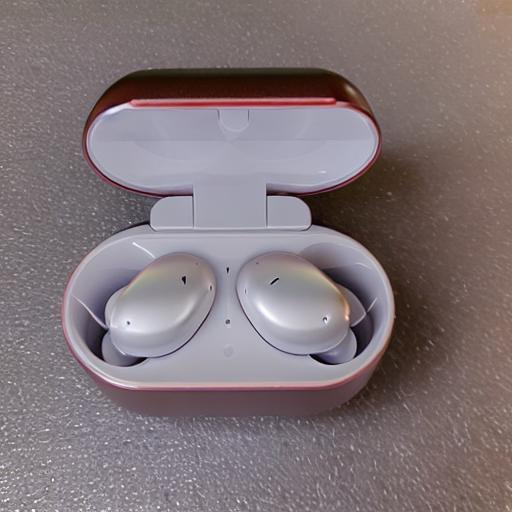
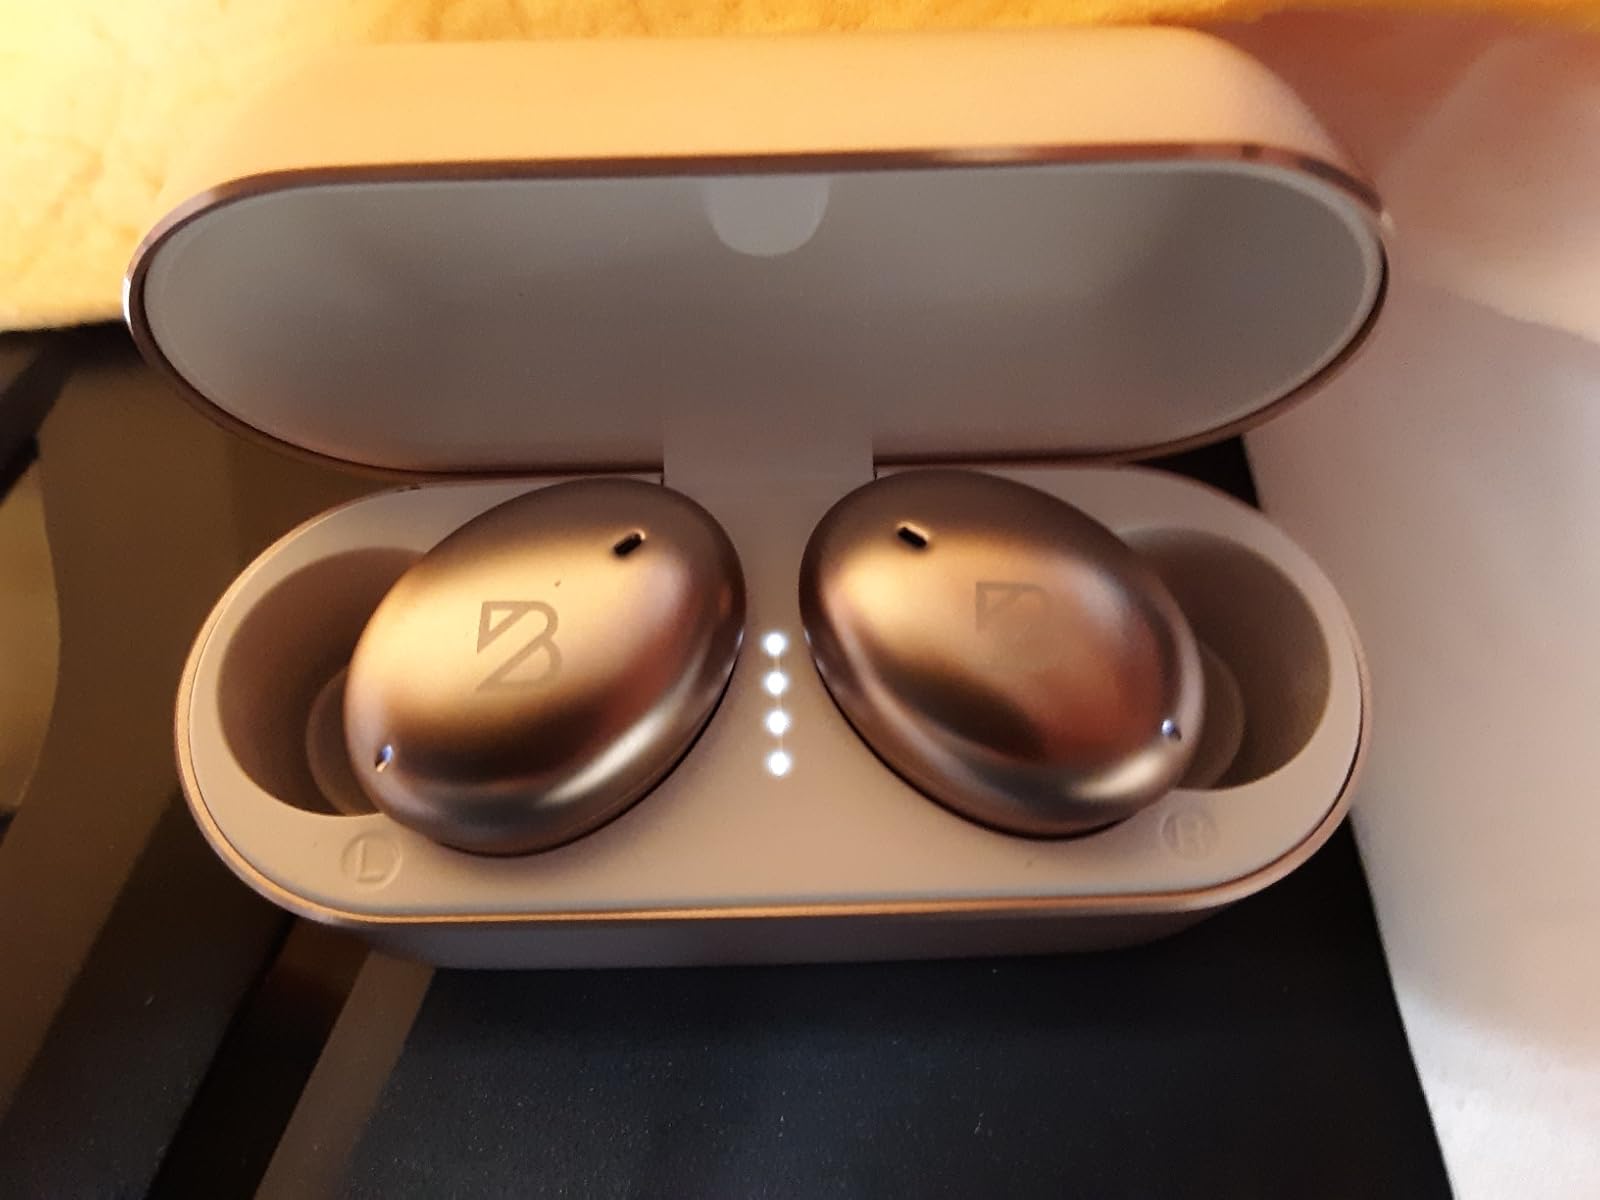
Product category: earbuds
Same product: no